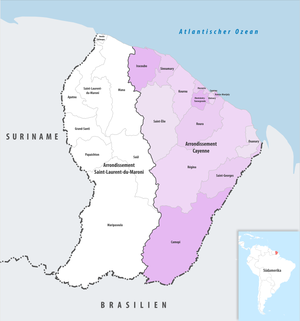
L'arrondissement de Cayenne est une division administrative française située dans le département de la Guyane en région Guyane.